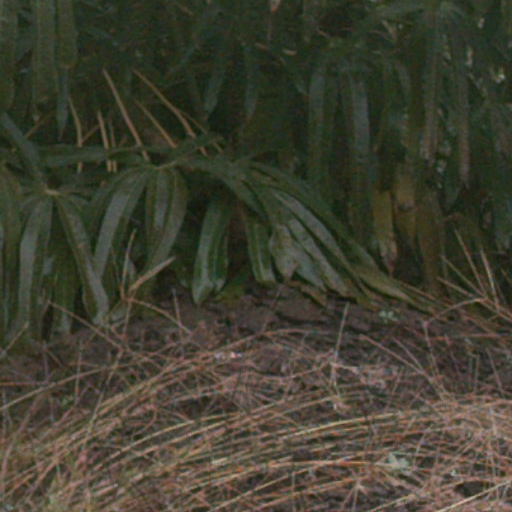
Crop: cassava